Pointed cabbage

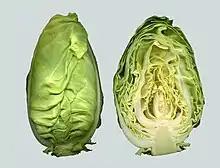
Pointed cabbage

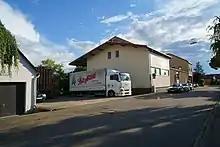
A Filderkraut company in Filderstadt-Bernhausen

Pointed cabbage ("Brassica oleracea" var. "capitata" f. "acuta"), also known as cone, sweetheart, hispi or sugarloaf cabbage is a form of cabbage ("Brassica oleracea") with a tapering shape and large delicate leaves varying in colour from yellowish to blue-green. It tastes less pronounced and more delicate than common white cabbage ("Brassica oleracea" var. "capitata" f. "alba"). It is the earliest cabbage, grown for sale in the UK from May to November but it is grown in Spain from November to April.